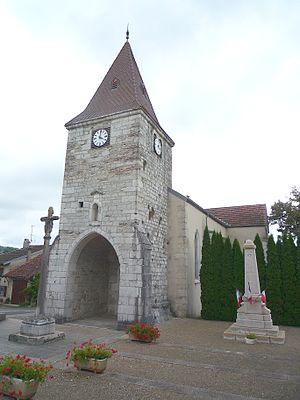
L'Eglise d'Aromas (Jura) et la croix monumentale du XVème siècle, classée monument historique depuis 1906. Aromas, Jura, France. Septembre 2012.
Aromas est une commune française située dans le département du Jura, en région Bourgogne-Franche-Comté.
Cet article recense les monuments historiques français classés en 1906.
Cet article recense les monuments historiques du département du Jura, en France.